The Chalet, Hunters Hill

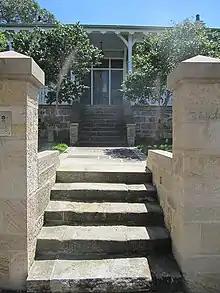
Broad steps

The garden surrounds the house on the southern, western and northern sides. Its main extent is to the west. Broad sandstone steps lead from Yerton Avenue into the garden. More steps lead to the house's wide front verandah. A billowing shrubbery fills the front (south) and side (west) garden, and on the side gate an old steel helmet hung (in 1979 under Heysen's occupation).